Protection motivation theory

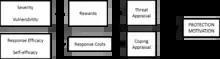
Cognitive process of protection motivation theory developed by Ronald W. Rogers in 1983

Each influential factor is generally measured by asking questions through a survey. For example, Boer (2005) studied on intention of condom use to prevent from getting AIDS guided by protection motivation theory. The study asked the following questions to individuals: "If I do not use condoms, I will run a high risk of getting HIV/AIDS." for vulnerability, "If I became infected with HIV or get AIDS, I would suffer from all kind of ailments." for severity, "Using condoms will protect me against becoming infected with HIV." for response efficacy, and "I am able to talk about safe sex with my boyfriend/girlfriend."